Edmund Jeffreys

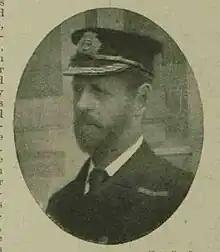

Admiral Edmund Frederick Jeffreys, CVO (1 October 1846 – 19 March 1925) was a Royal Navy officer who became Senior Officer, Coast of Ireland Station.